Tunnel boring machine

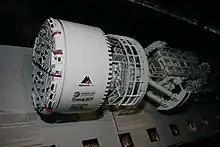
Top view of a model of the TBM used on the Gotthard Base Tunnel.

Reportedly the largest "hard rock" machine and fourth largest TBM overall (as of June 2023), a machine known as Martina, was built by Herrenknecht AG. Its excavation diameter is , and total length ; excavation area of , and thrust value 39,485 t, total weight 4,500 tons, and total installed capacity 18 MW. Its yearly energy consumption was about 62 GWh. Martina was used by the Italian Toto Group construction company (Toto S.p.A Costruczioni General) to bore a 2.4 km tunnel of the Variante di Valico project near Florence, Italy, in 2013. This project created the Sparvo gallery of the Italian Motorway Pass A1 ("Variante di Valico A1"), near Florence. As of this date, Martina was still owned and operated by the Toto Group.